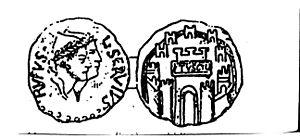
Tusculum, aussi appelée Tusculane, est une ancienne ville du Latium, détruite en 1191, dont il ne reste que des ruines situées à 2 km au sud-est de l'actuelle ville de Frascati, dans la province de Rome. Le point culminant de la ville est à 670 m au-dessus du niveau de la mer. La ville jouit d'un bon point de vue sur la Campanie, avec Rome s'étendant à 20 km au nord-ouest. Son nom reste attaché aux Tusculanes œuvre de Cicéron.